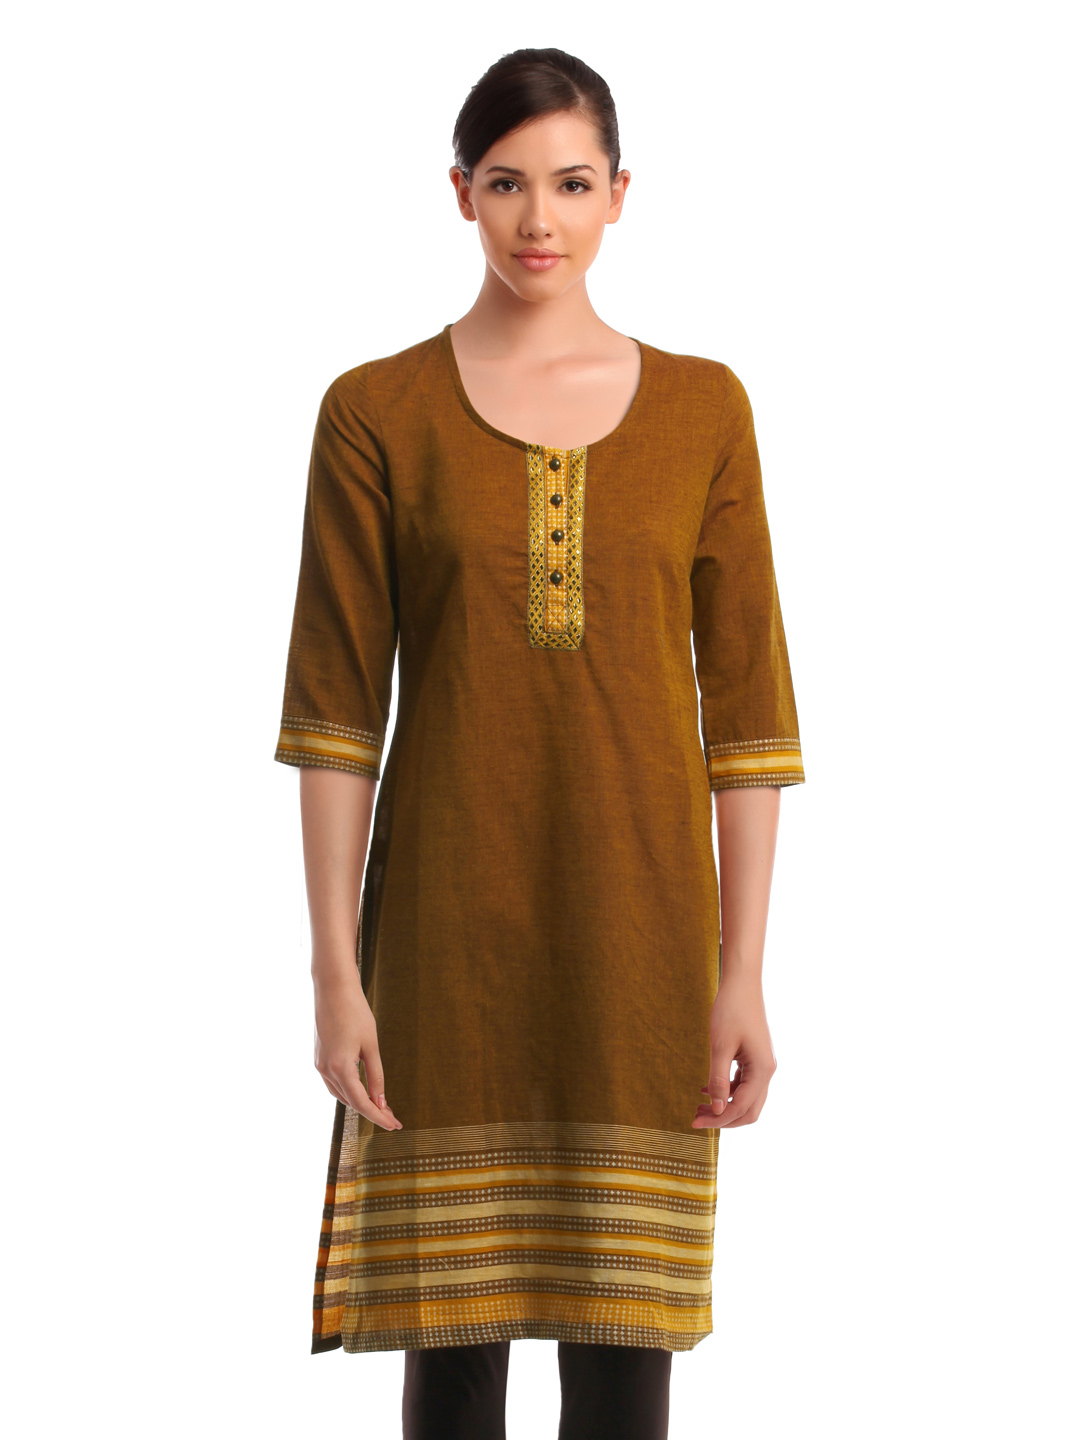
Aurelia Women Mustard Kurta
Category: Apparel / Topwear / Kurtas
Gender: Women
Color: Mustard
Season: Summer 2012
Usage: Ethnic